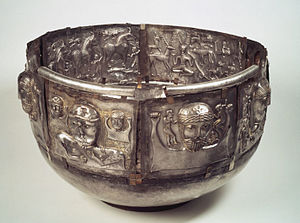
Gundestrupkarret
Gundestrupkarret
Gundestrupkarret, votiv/depot førromersk jernalder, Års sogn, Års Herred, Aalborg Amt
Gundestrupkarret også kaldet Gundestrupkedlen er fra overgangen fra keltisk til romersk jernalder omkring år 1. Det er af sølv og fundet i 1891 i tørvemosen Rævemose ved Gundestrup øst for Aars i Vesthimmerland. Tjenestekarl Jens Sørensen stødte på karret under tørvegravning. Løjtnant i gendarmeriet Daniel Bruun sendte tre dage senere et telegram til Nationalmuseet om det store sølvfund. Gundestrupkarret blev sendt til museet, og dér er det nu udstillet. Rævemosen blev fredet i 1937, og der står en mindesten på findestedet.